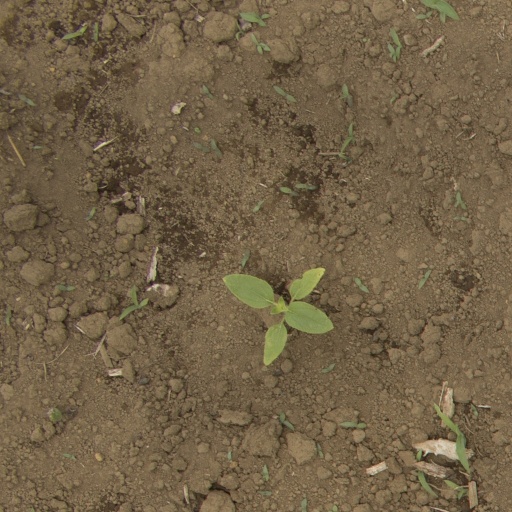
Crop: Jerusalem artichoke